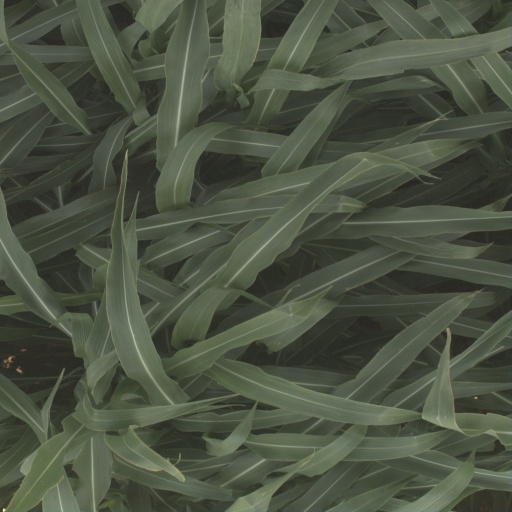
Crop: sorghum